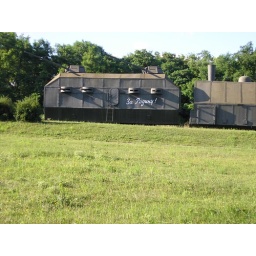
armoured train - monument in Kaniv